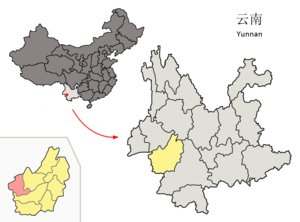
Le xian de Zhenkang est un district administratif de la province du Yunnan en Chine. Il est placé sous la juridiction de la ville-préfecture de Lincang.